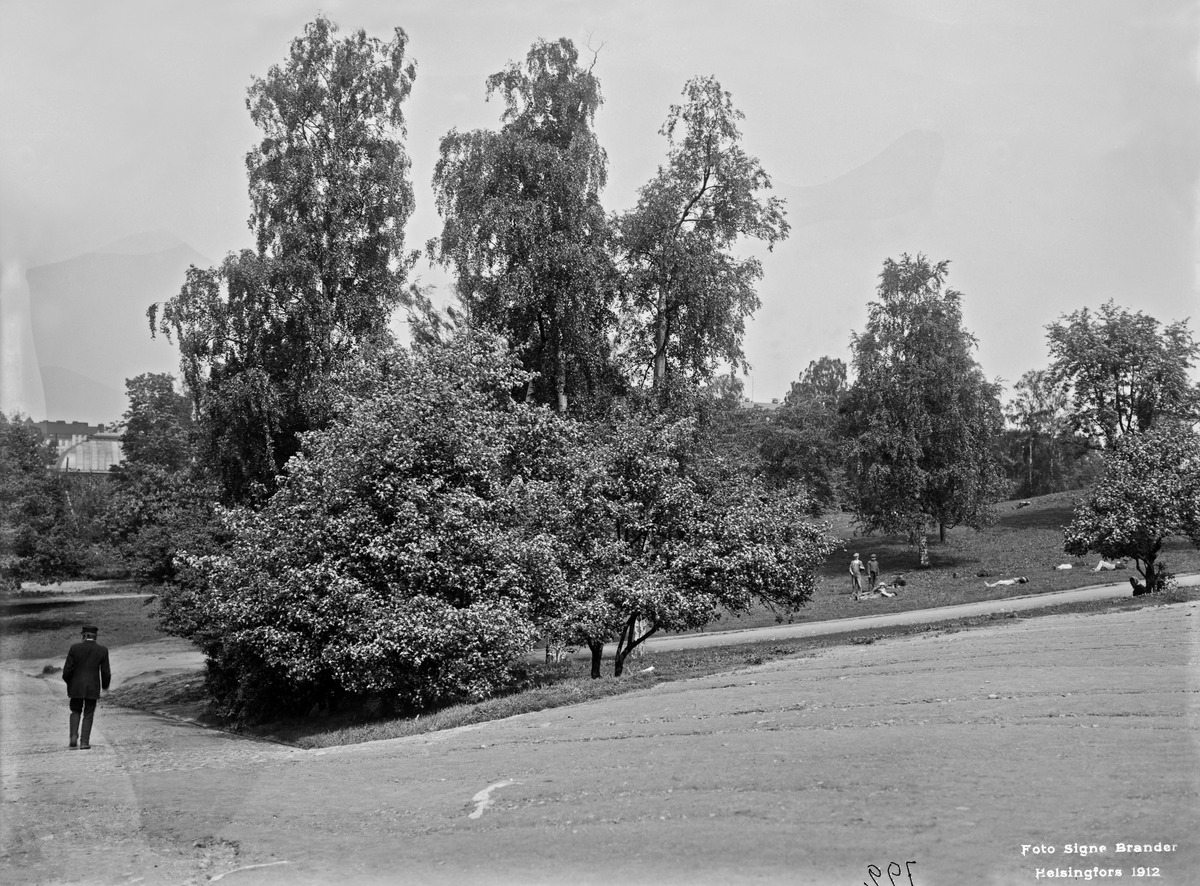
Kaisaniemi
sisällön kuvaus: Kaisaniemi. mustavalkoinen
Kuvaaja: Brander, Signe, valokuvaaja
Ajankohta: kuvausaika 1912
Paikka: Suomi, Uusimaa, Helsinki, Kluuvi Helsinki, Kaisaniemi
Aiheet: puistot, työläiset